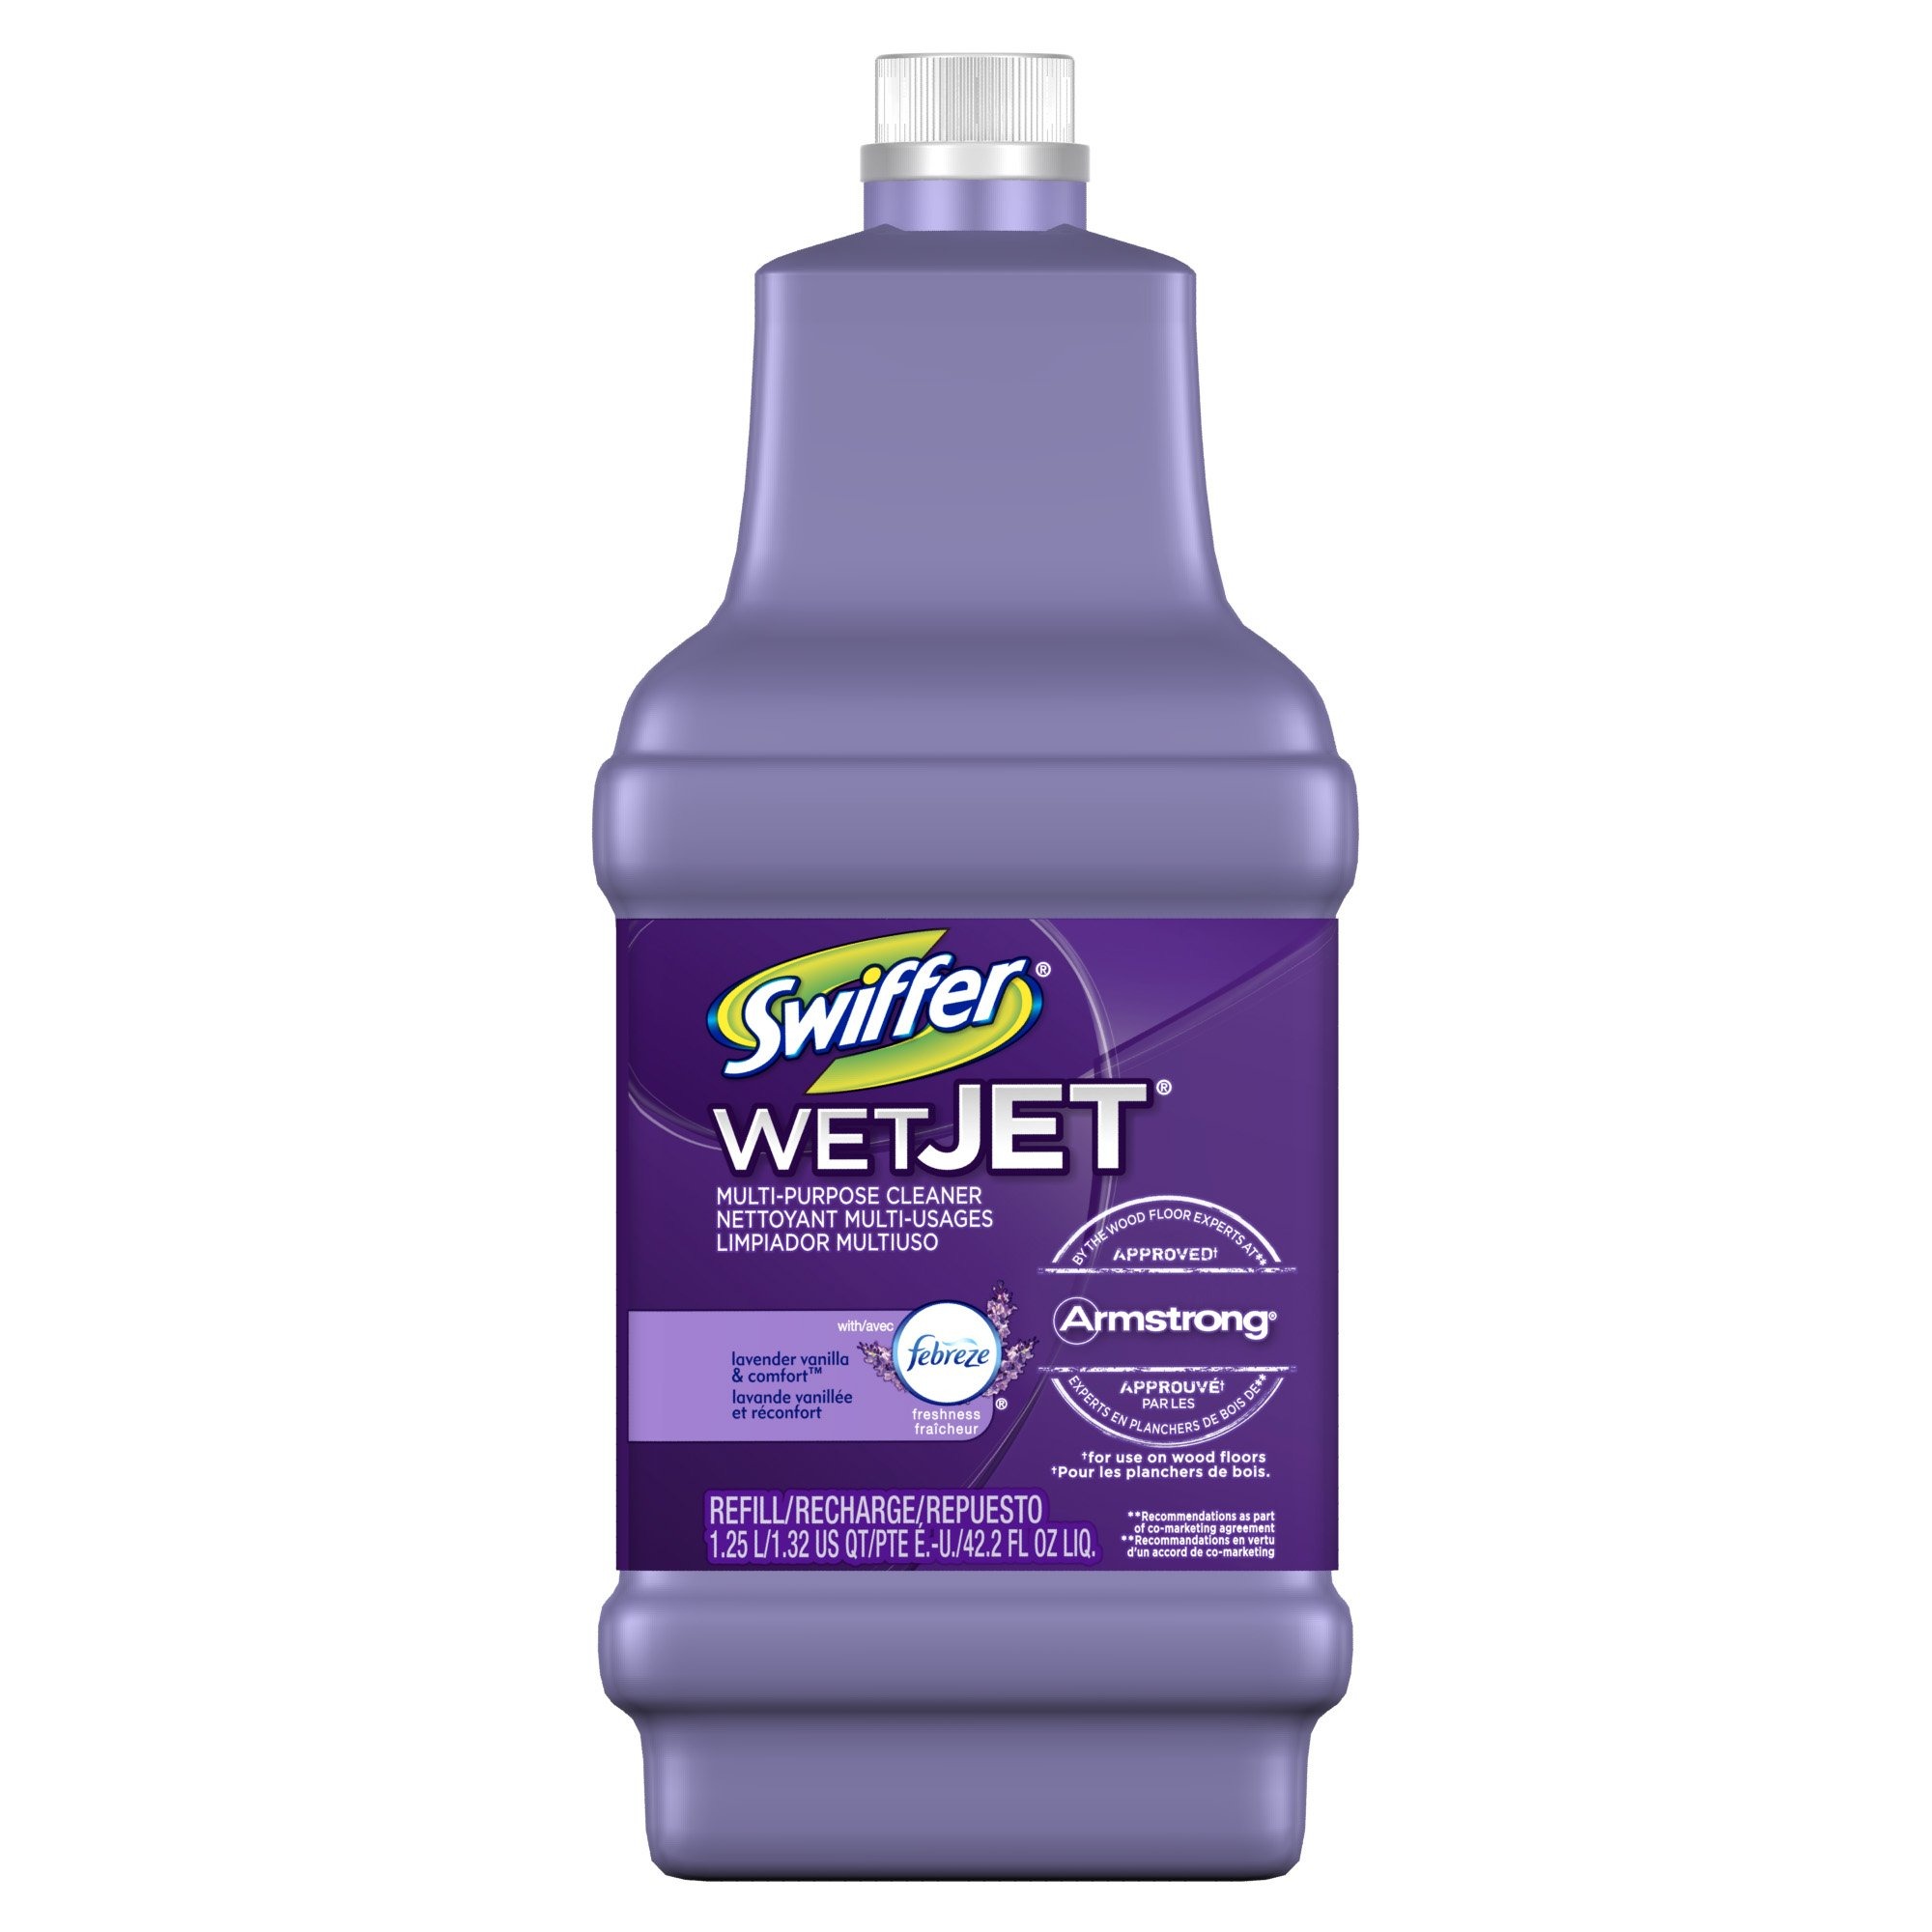
Item Name: Swiffer WetJet Solution Refill
Bullet Point 1: Wet jet multi-purpose cleaner solution formula loosens dirt and lifts it off the floor
Bullet Point 2: Dissolves tough, greasy and sticky dirt
Bullet Point 3: Dries fast with virtually no streaking or hazing
Bullet Point 4: With the scent of Febreze lavender and vanilla Comfort
Bullet Point 5: Traps and locks dirt so it doesn't get pushed around
Value: 42.2
Unit: Fluid Ounce

Price: 7.14